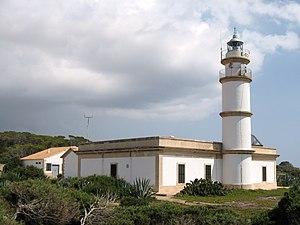
La liste des phares des îles Baléares répertorie les phares situés sur les côtes des Îles Baléares, qui sont composées du groupe des îles Gymésies et du groupe des îles Pityuses.